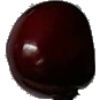
Label: cherry